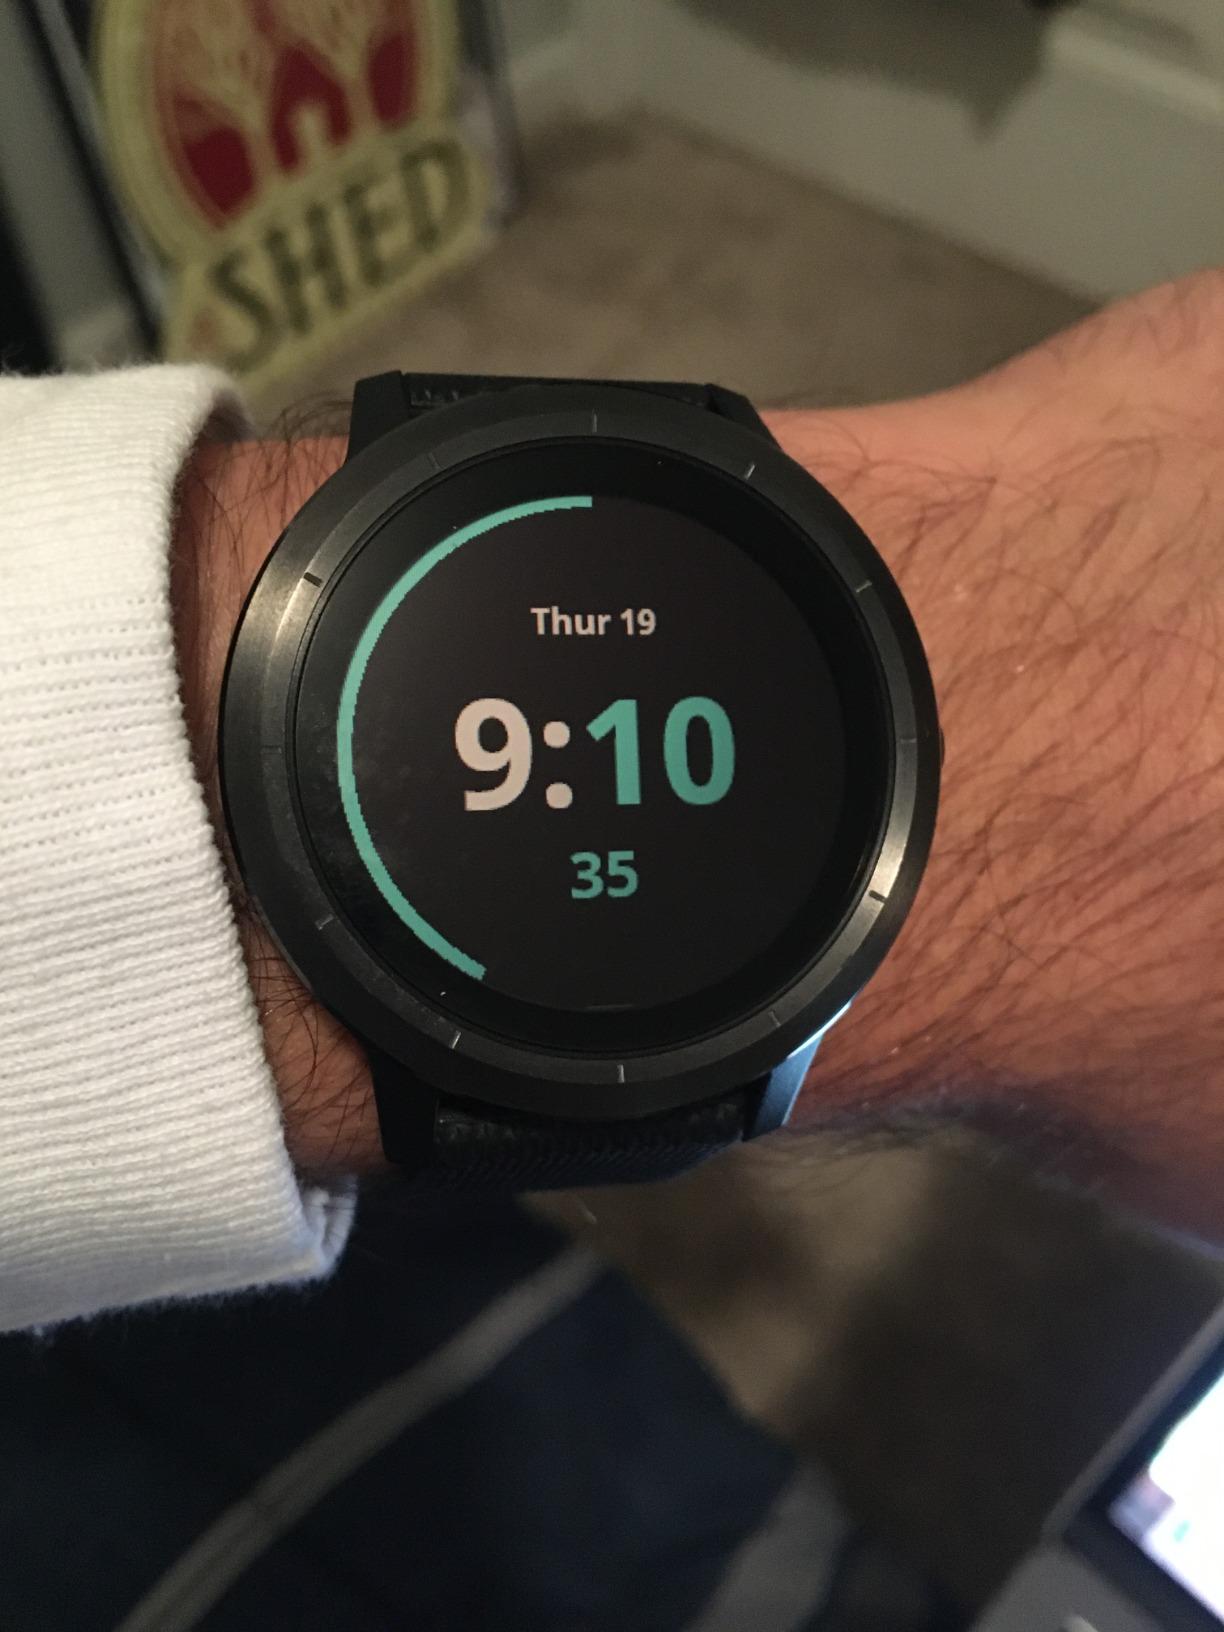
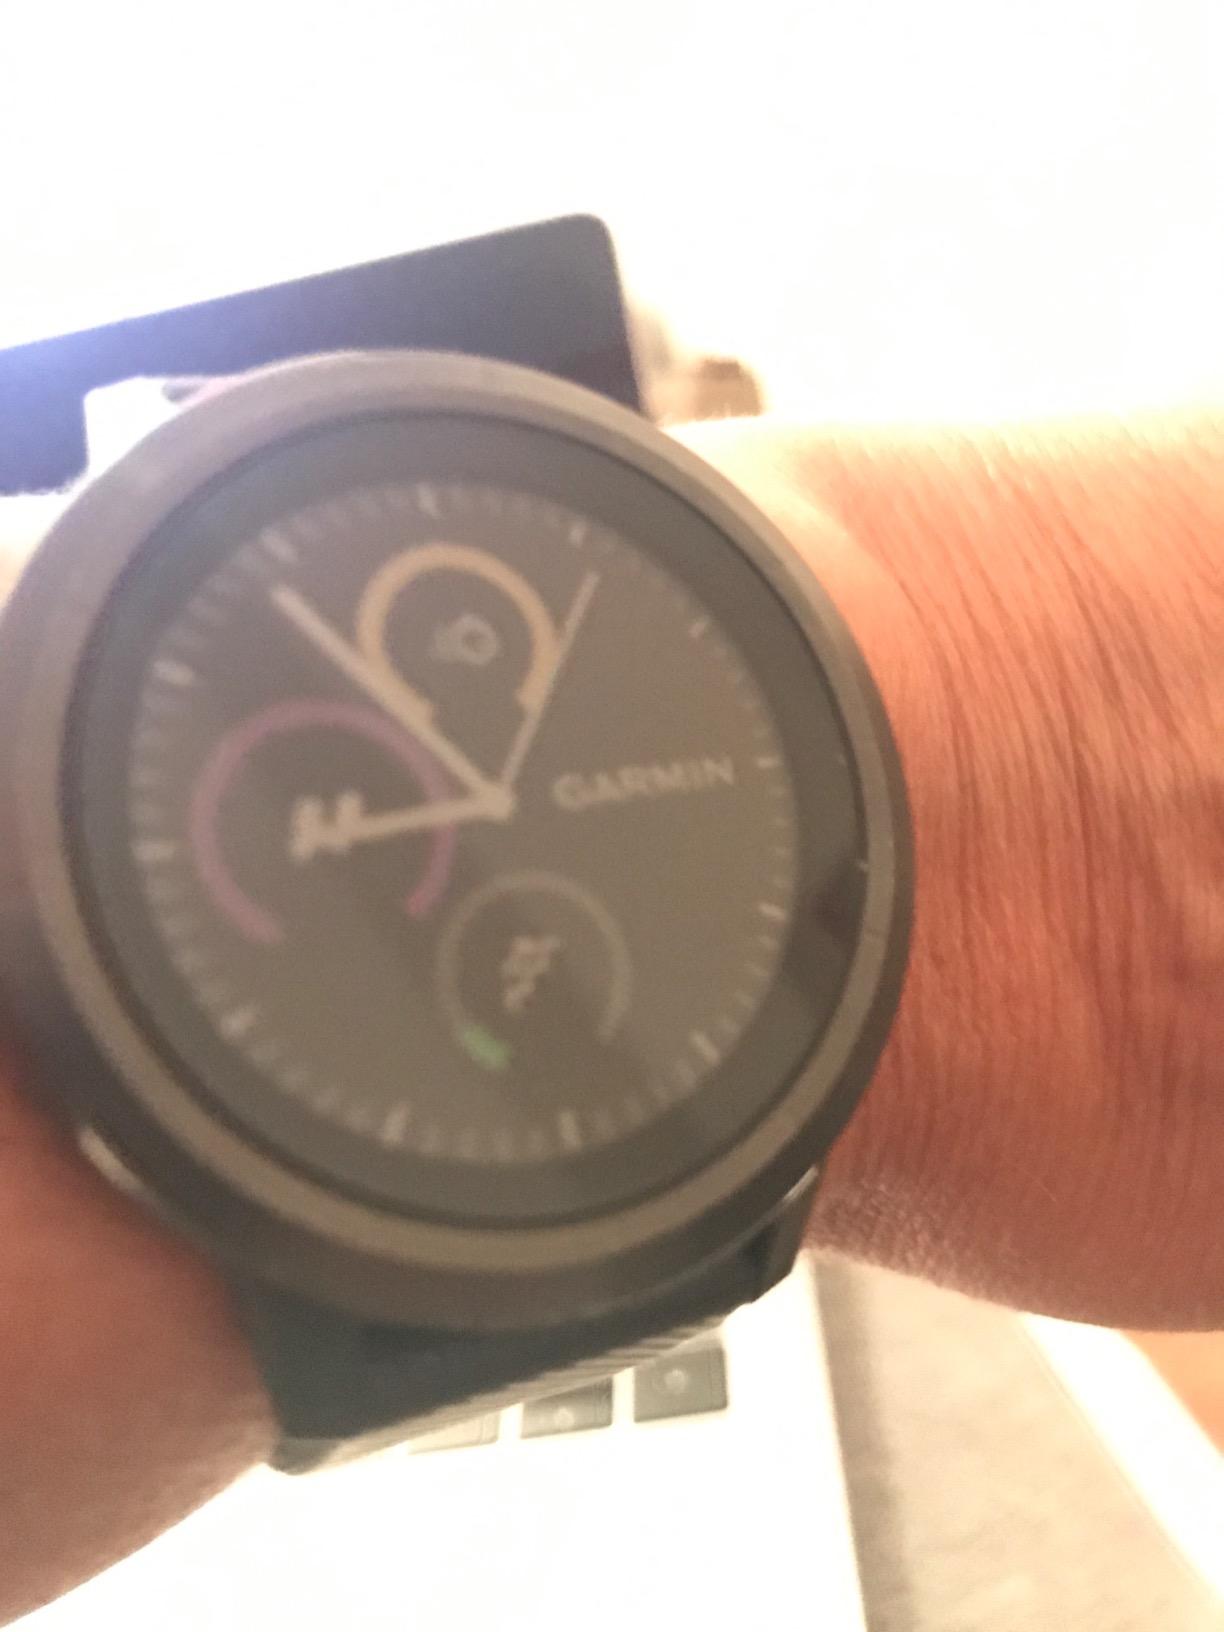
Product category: smartwatch
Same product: yes